27th Volhynian Infantry Division

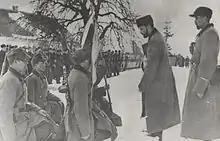
An official oath of the division's soldiers, winter 1944

27th Volhynian Infantry Division was a World War II Polish Home Army formed in the Volhynia region in 1944. It was created on January 15, 1944, from smaller partisan self-defence units during the Volhynia massacre and was patterned after the prewar Polish 27th Infantry Division.